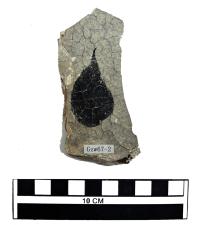
一个化石属于被子植物，其特征描述:落叶乔木或灌木。单叶互生，通常为卵圆形、椭圆形，顶端急尖而长，叶边缘具重锯齿。